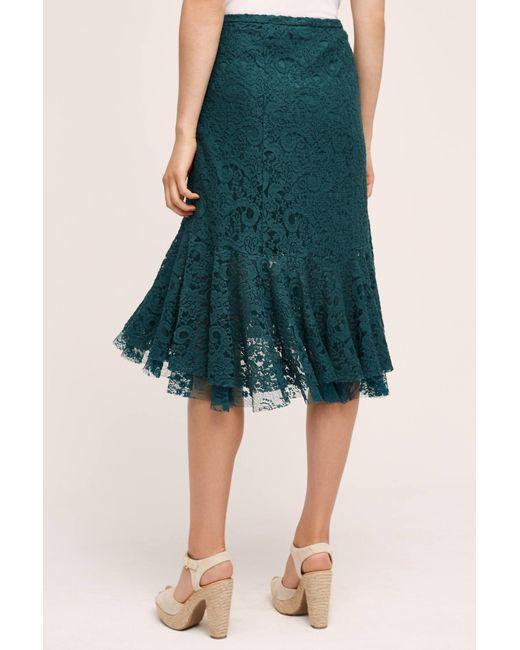
Dunkelgrünes Schnürkleid für Büro- und Abendgarderobe